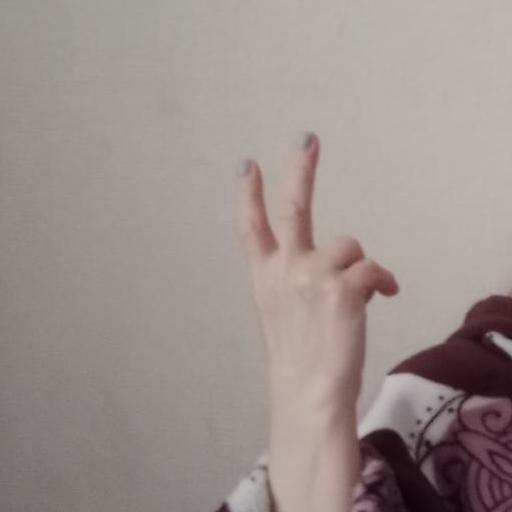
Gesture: peace_inverted